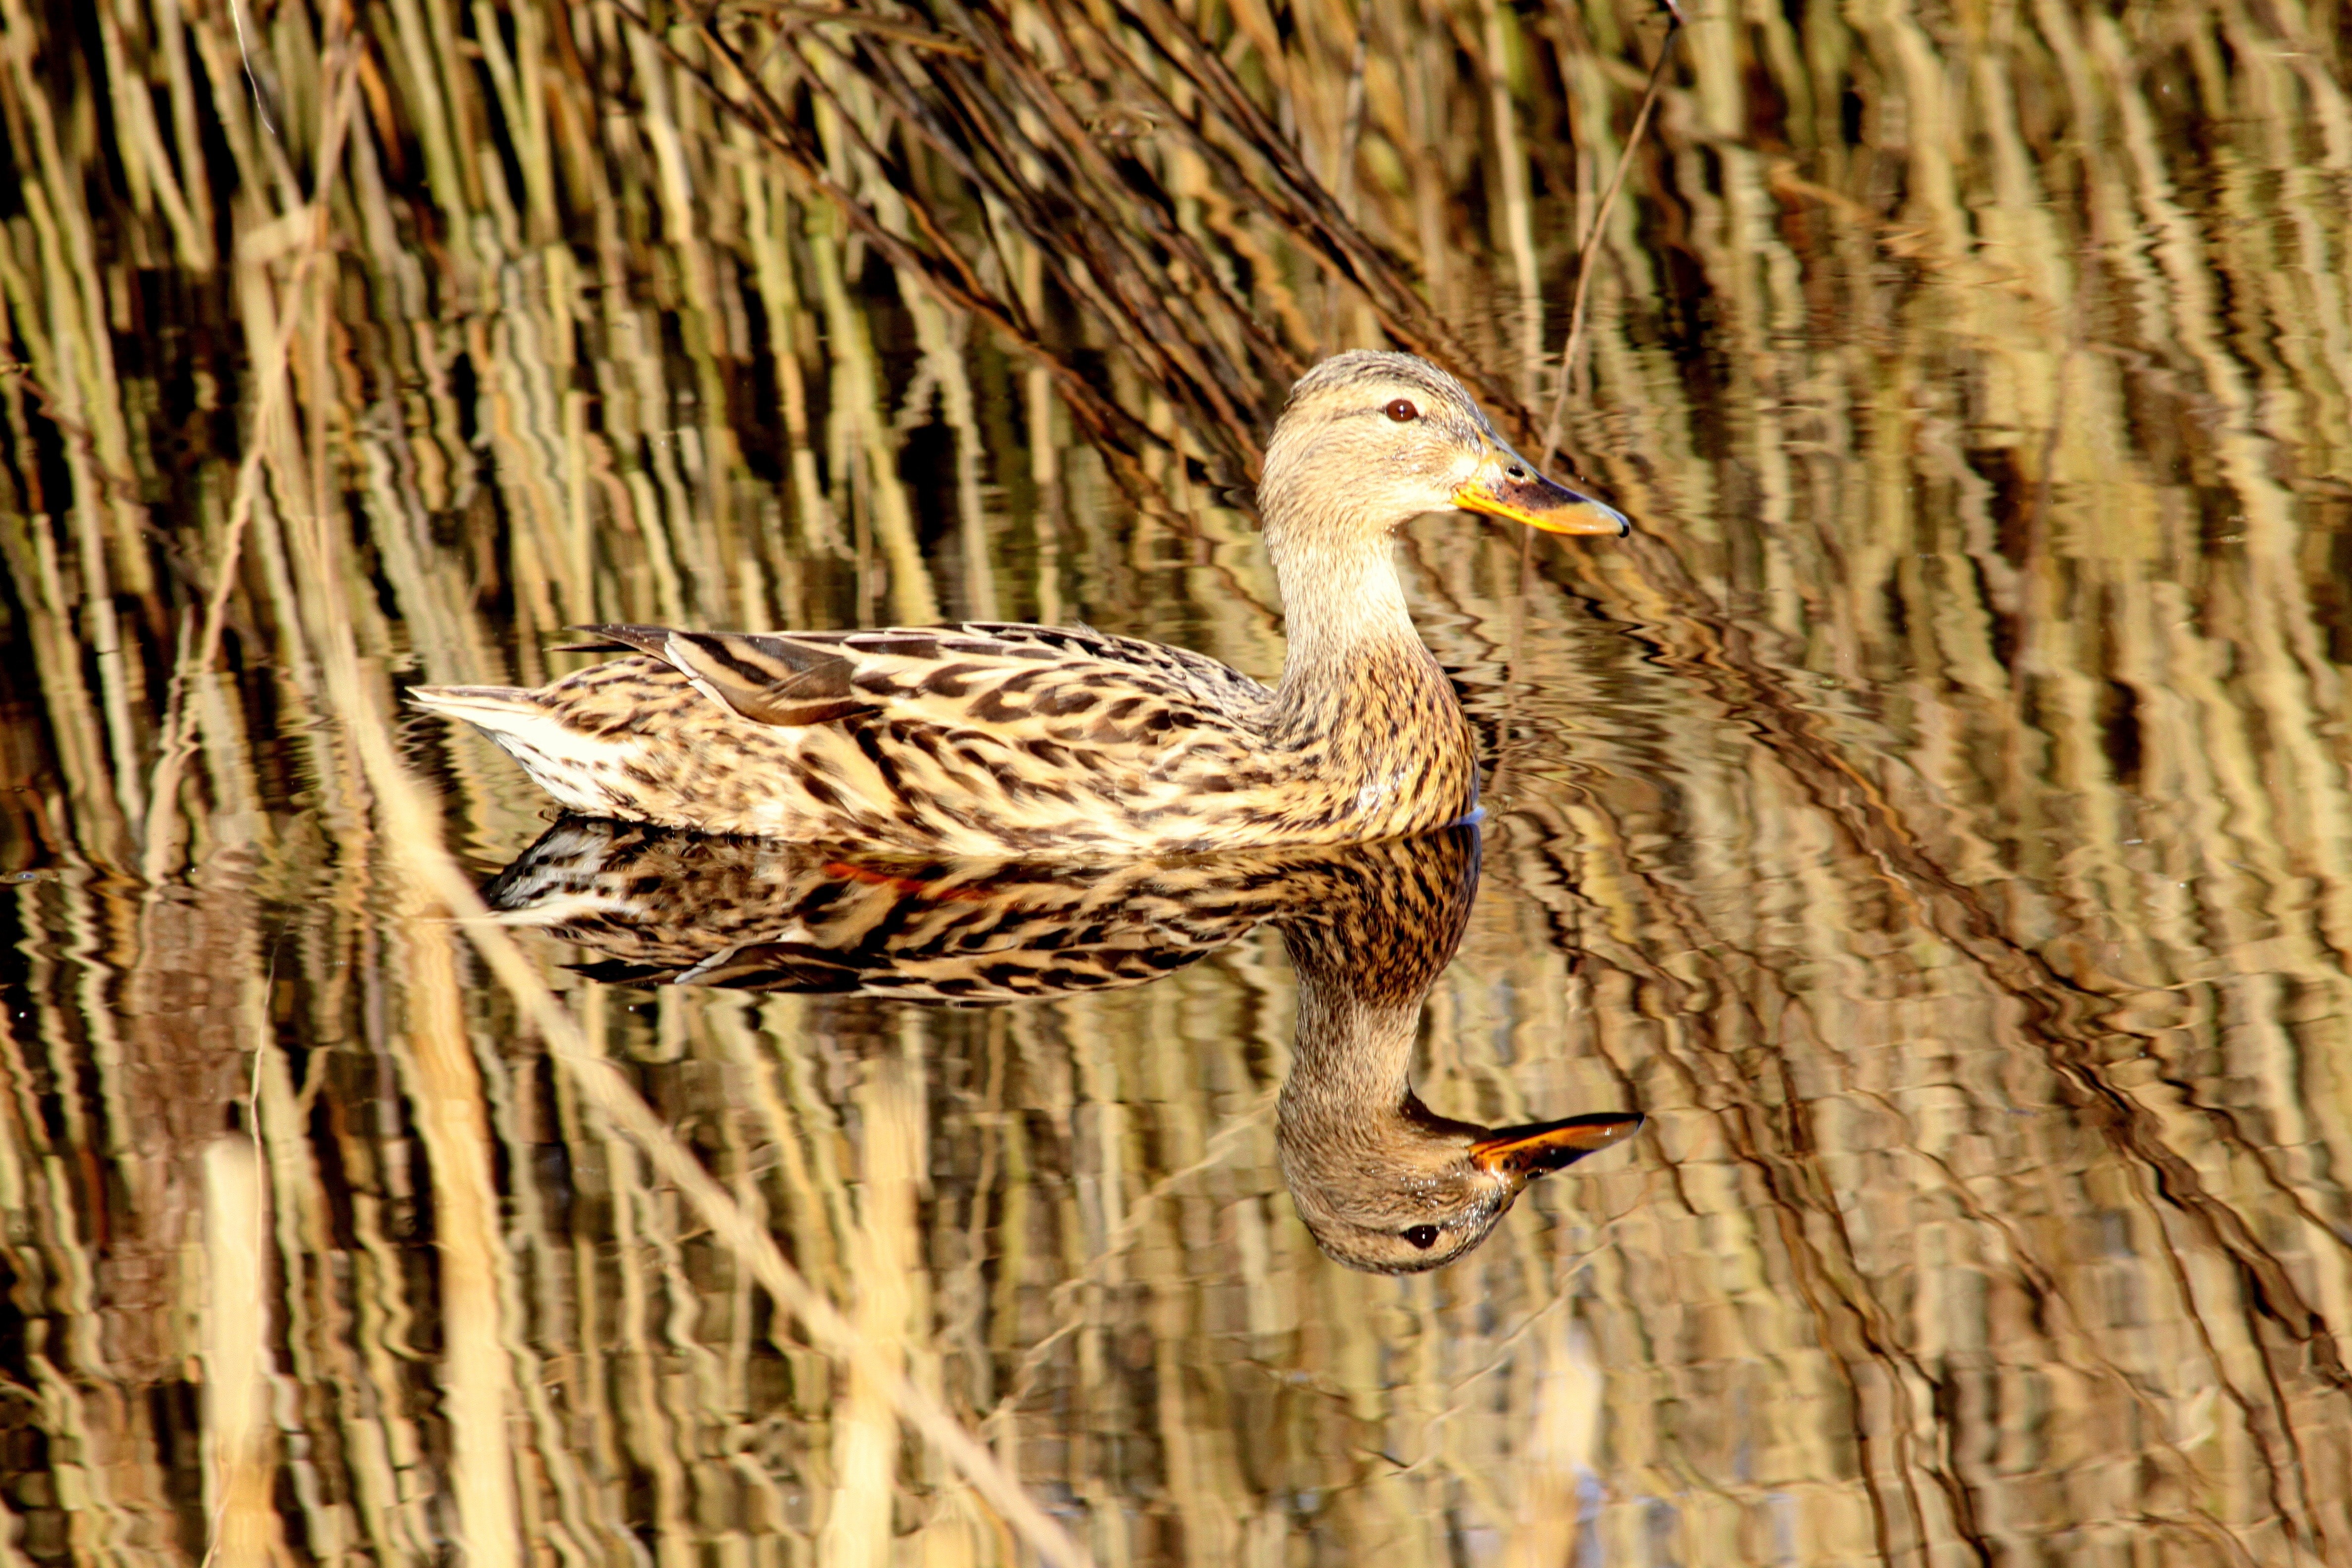
bird, American Bittern, beak, duck, water bird, ducks, geese and swans, wildlife, waterfowl, grass family, mallard, American Black Duck, adaptation, plant, phragmites